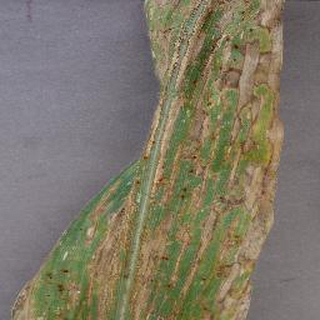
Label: corn_cercospora_leaf_spot